Gotta Dance

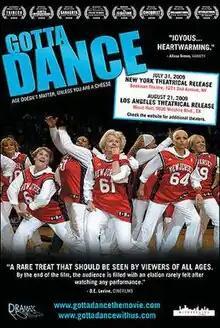
Movie poster

Gotta Dance is a 2008 documentary film and Tribeca Film Festival Audience Award Finalist directed by Dori Berinstein. The film "chronicles the debut of the New Jersey Nets' first-ever senior hip-hop dance team, 12 women and 1 man - all dance team newbies, from auditions through to performance.”